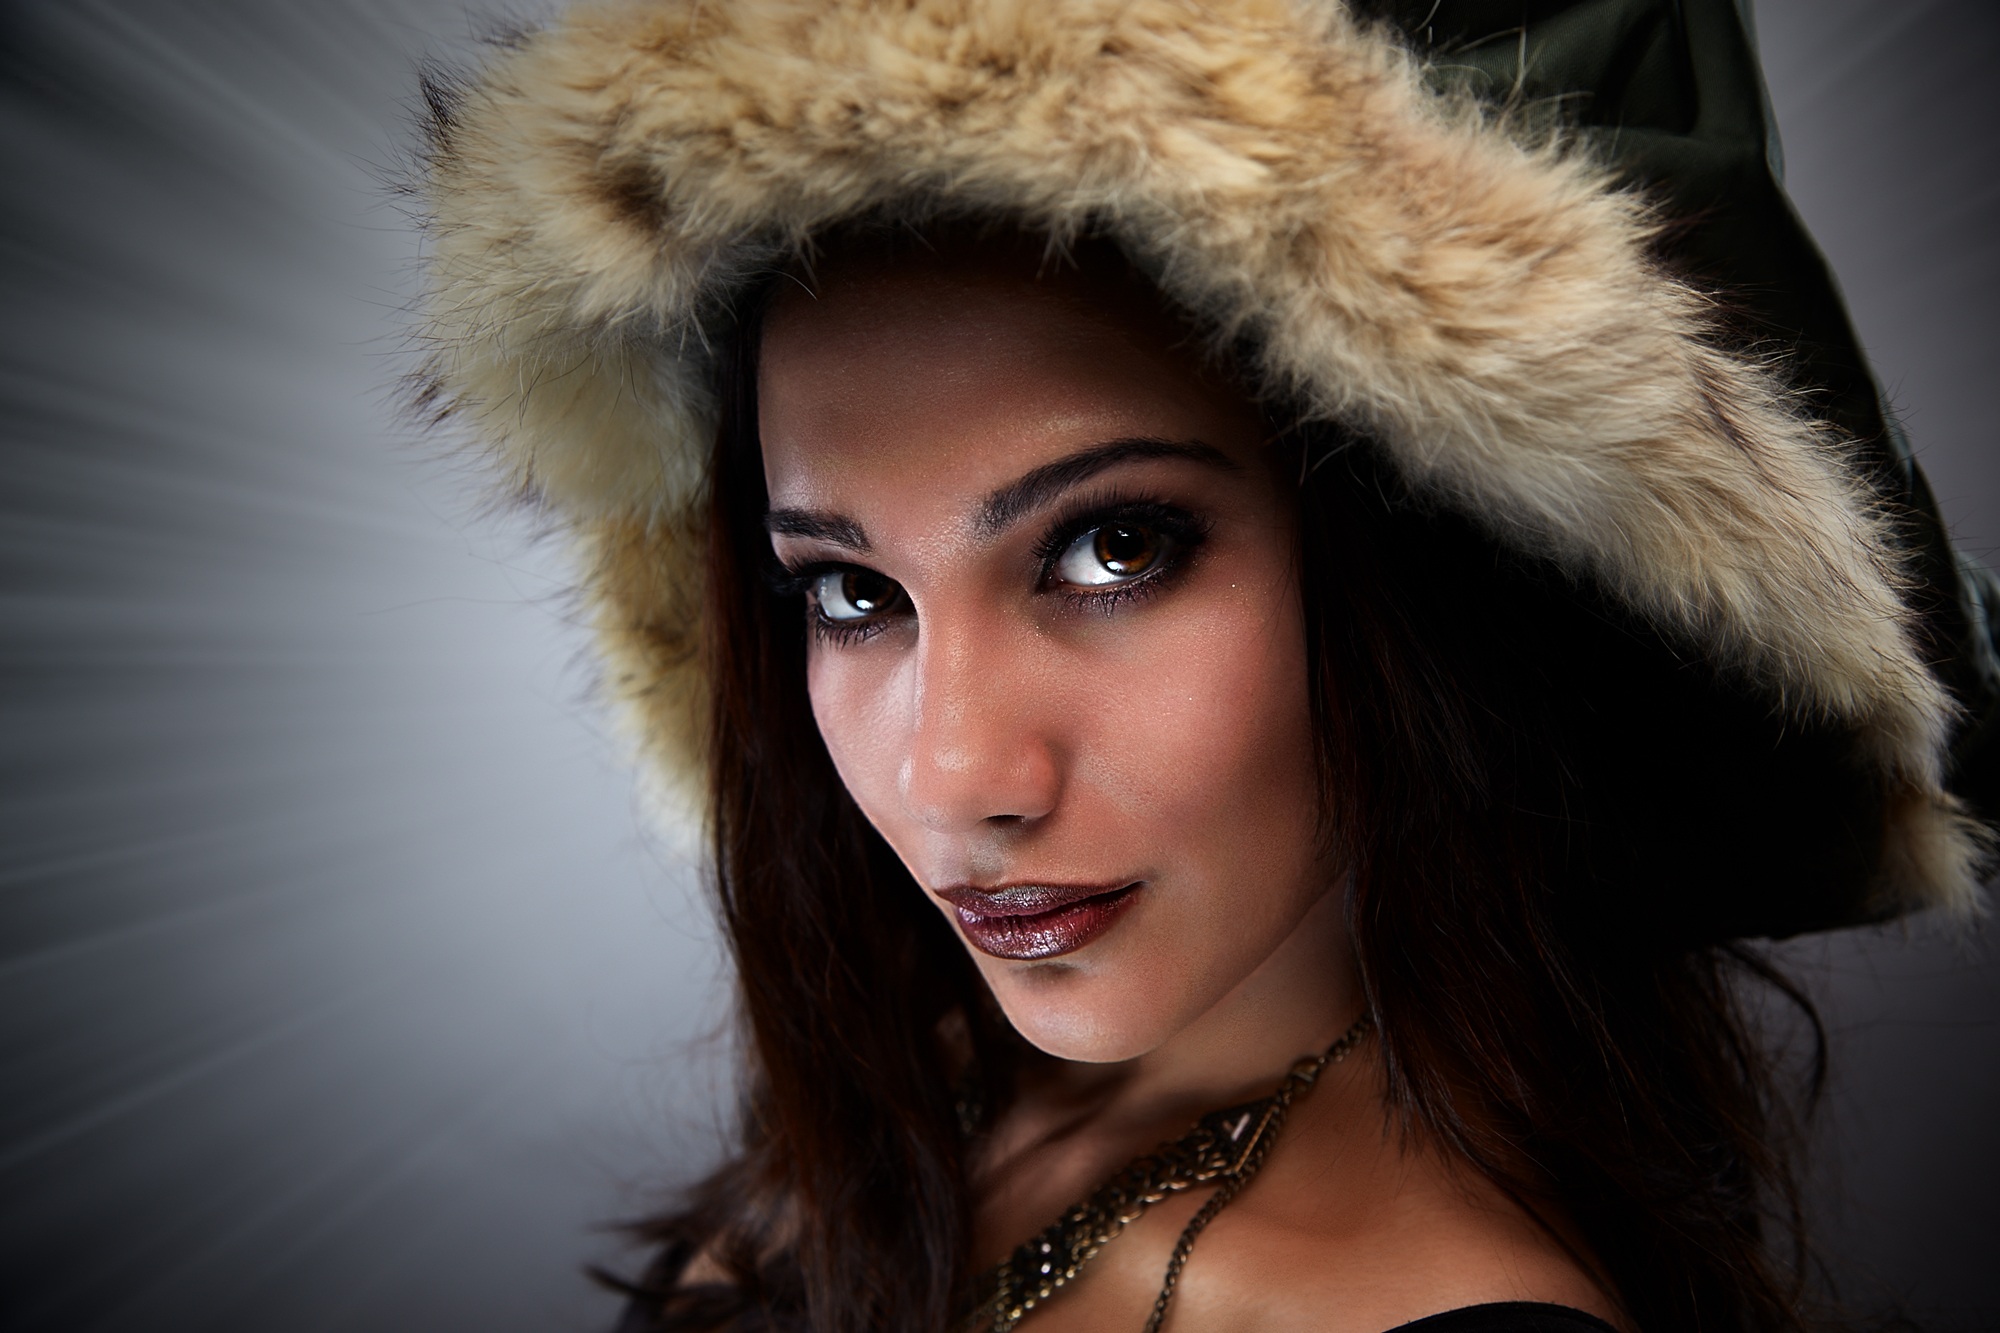
girl, woman, photography, photo, fur, portrait, model, canon, artistic, studio, fashion, clothing, lady, material, textile, face, eye, skin, beauty, photo shoot, brown hair, fur clothing